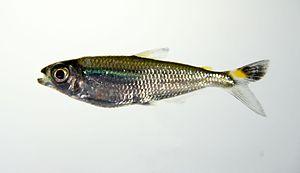
Iguanodectidae forment une famille de poissons d'eau douce appartenant à l'ordre des Characiformes.
Bryconops est un genre de poisson d'eau douce d'Amérique du Sud de la famille des Characidae. Communément appelé "saltadores" ou "jumpers". Ils vivent généralement dans les eaux claires et acides.
Les Characiformes sont un ordre de poissons Actinoptérygiens, comprenant les characins et leurs semblables. Ils sont quelques milliers d'espèces différentes y compris les fameux piranhas et Tétras.